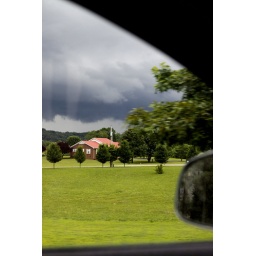
clouds over the river